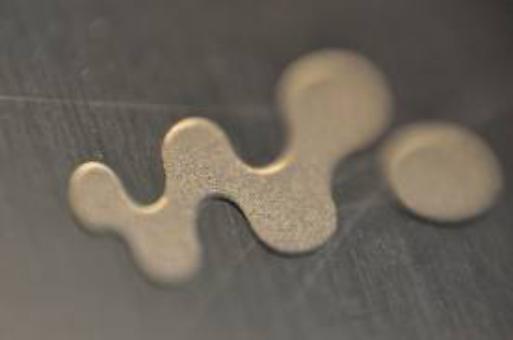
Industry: Electronic